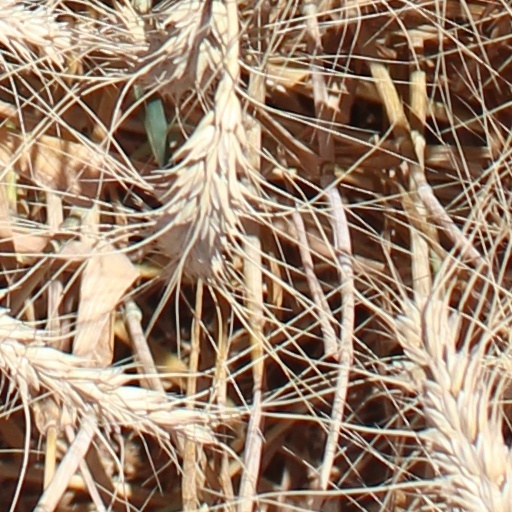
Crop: wheat